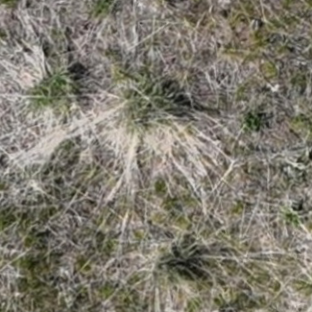
Month: may